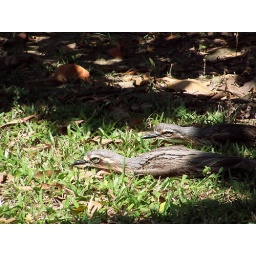
These cute little birds lie in the grass camoflaging as logs, to hide from predators.